Abernethy biscuit
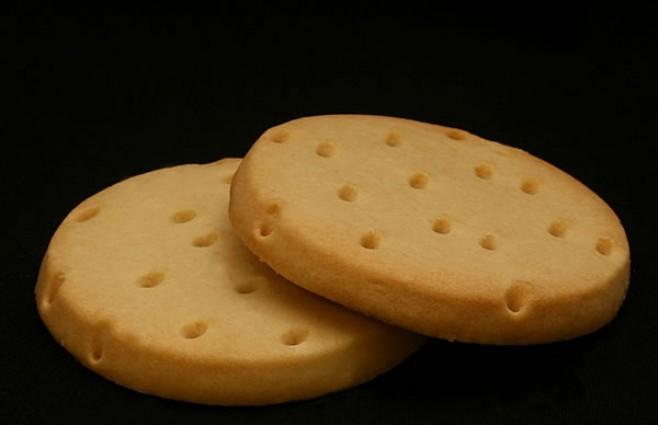
Also known as:
fr - French: Abernethy biscuit
ms - Malay: Biskut Abernethy
sco - Scots: Abernethy biscuit
Category: snack (biscuit)
Cuisine: British
Associated cuisines: British
Area: United Kingdom
Countries: United Kingdom
Region: Northern Europe, , , ,
The dish is a type of digestive biscuit, a baked good originally designed to be eaten as a support to proper digestion.